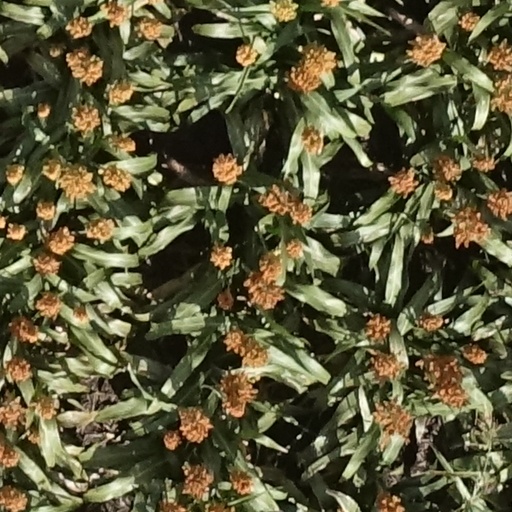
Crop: sorghum